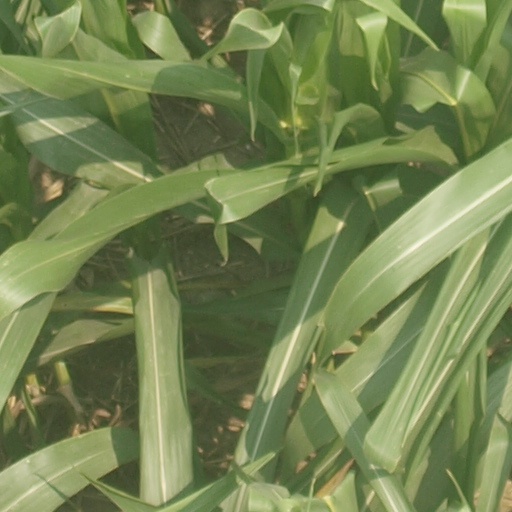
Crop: maize; corn